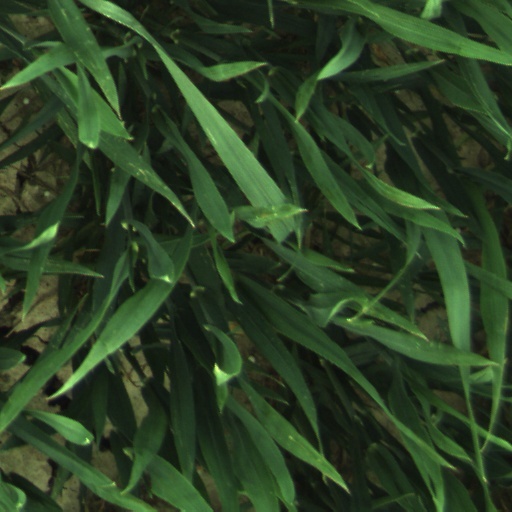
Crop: wheat